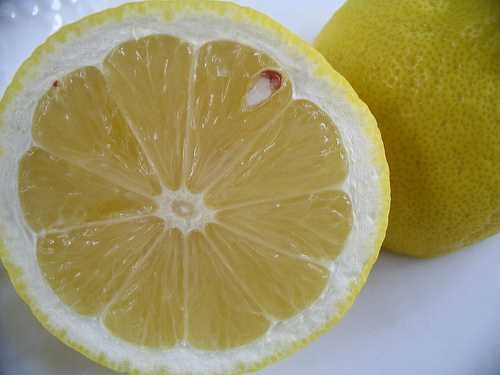
Label: Lemon